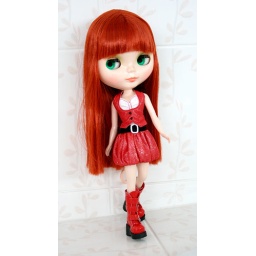
numalee in red dress